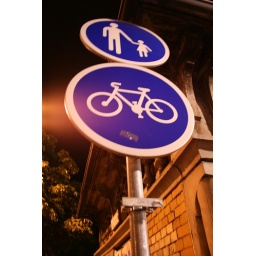
Bikes and People only road sign in Strasbourg